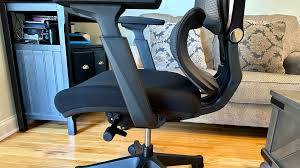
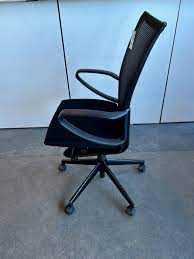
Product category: items_chair
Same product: no